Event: Nepal Earthquake
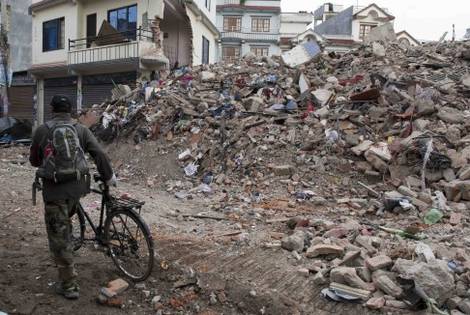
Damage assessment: damage